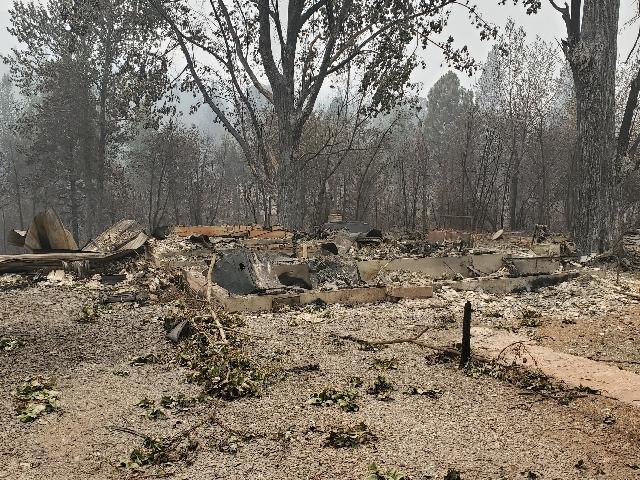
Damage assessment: destroyed